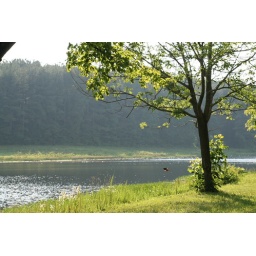
startling a bird by the tree